History of tea in Japan

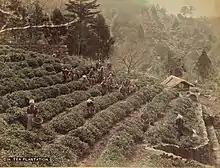
Workers harvesting tea from a Japanese plantation in the late 19th century

The history of tea in Japan began as early as the 8th century, when the first known references were made in Japanese records. Tea became a drink of the religious classes in Japan when Japanese priests and envoys sent to China to learn about its culture brought tea to Japan. The Buddhist monks Kūkai and Saichō may have been the first to bring tea seeds to Japan. The first form of tea brought from China was probably brick tea. Tea became a drink of the royal classes when Emperor Saga encouraged the growth of tea plants. Seeds were imported from China, and cultivation in Japan began.